History of Tottenham Hotspur F.C.

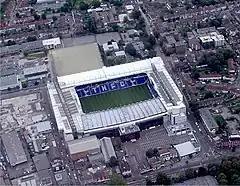
White Hart Lane as it appeared from the late 1990s until 2016

In the summer of 1978, Burkinshaw caused a stir by signing for £750,000 two Argentinian internationals Osvaldo Ardiles and Ricardo Villa—players from beyond the British Isles in English football were rare at the time. This was also a period of rebuilding as young players were brought in from the youth team, such as Mark Falco, Paul Miller, Chris Hughton and Micky Hazard, as well as other players signed from other clubs such as Graham Roberts, Tony Galvin, and in particular the twin strike force of Garth Crooks and Steve Archibald.